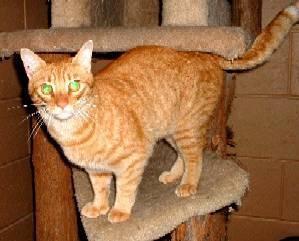
cat